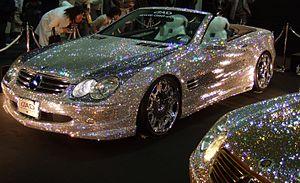
Le strass est un verre imitant une gemme. Il est utilisé pour la confection de bijoux de fantaisie. Devenu un véritable accessoire de mode, le strass est utilisé partout : sur les vêtements, bijoux, objets de décoration, maquillage de fêtes, ornements de coiffures, tatouages temporaires, etc.